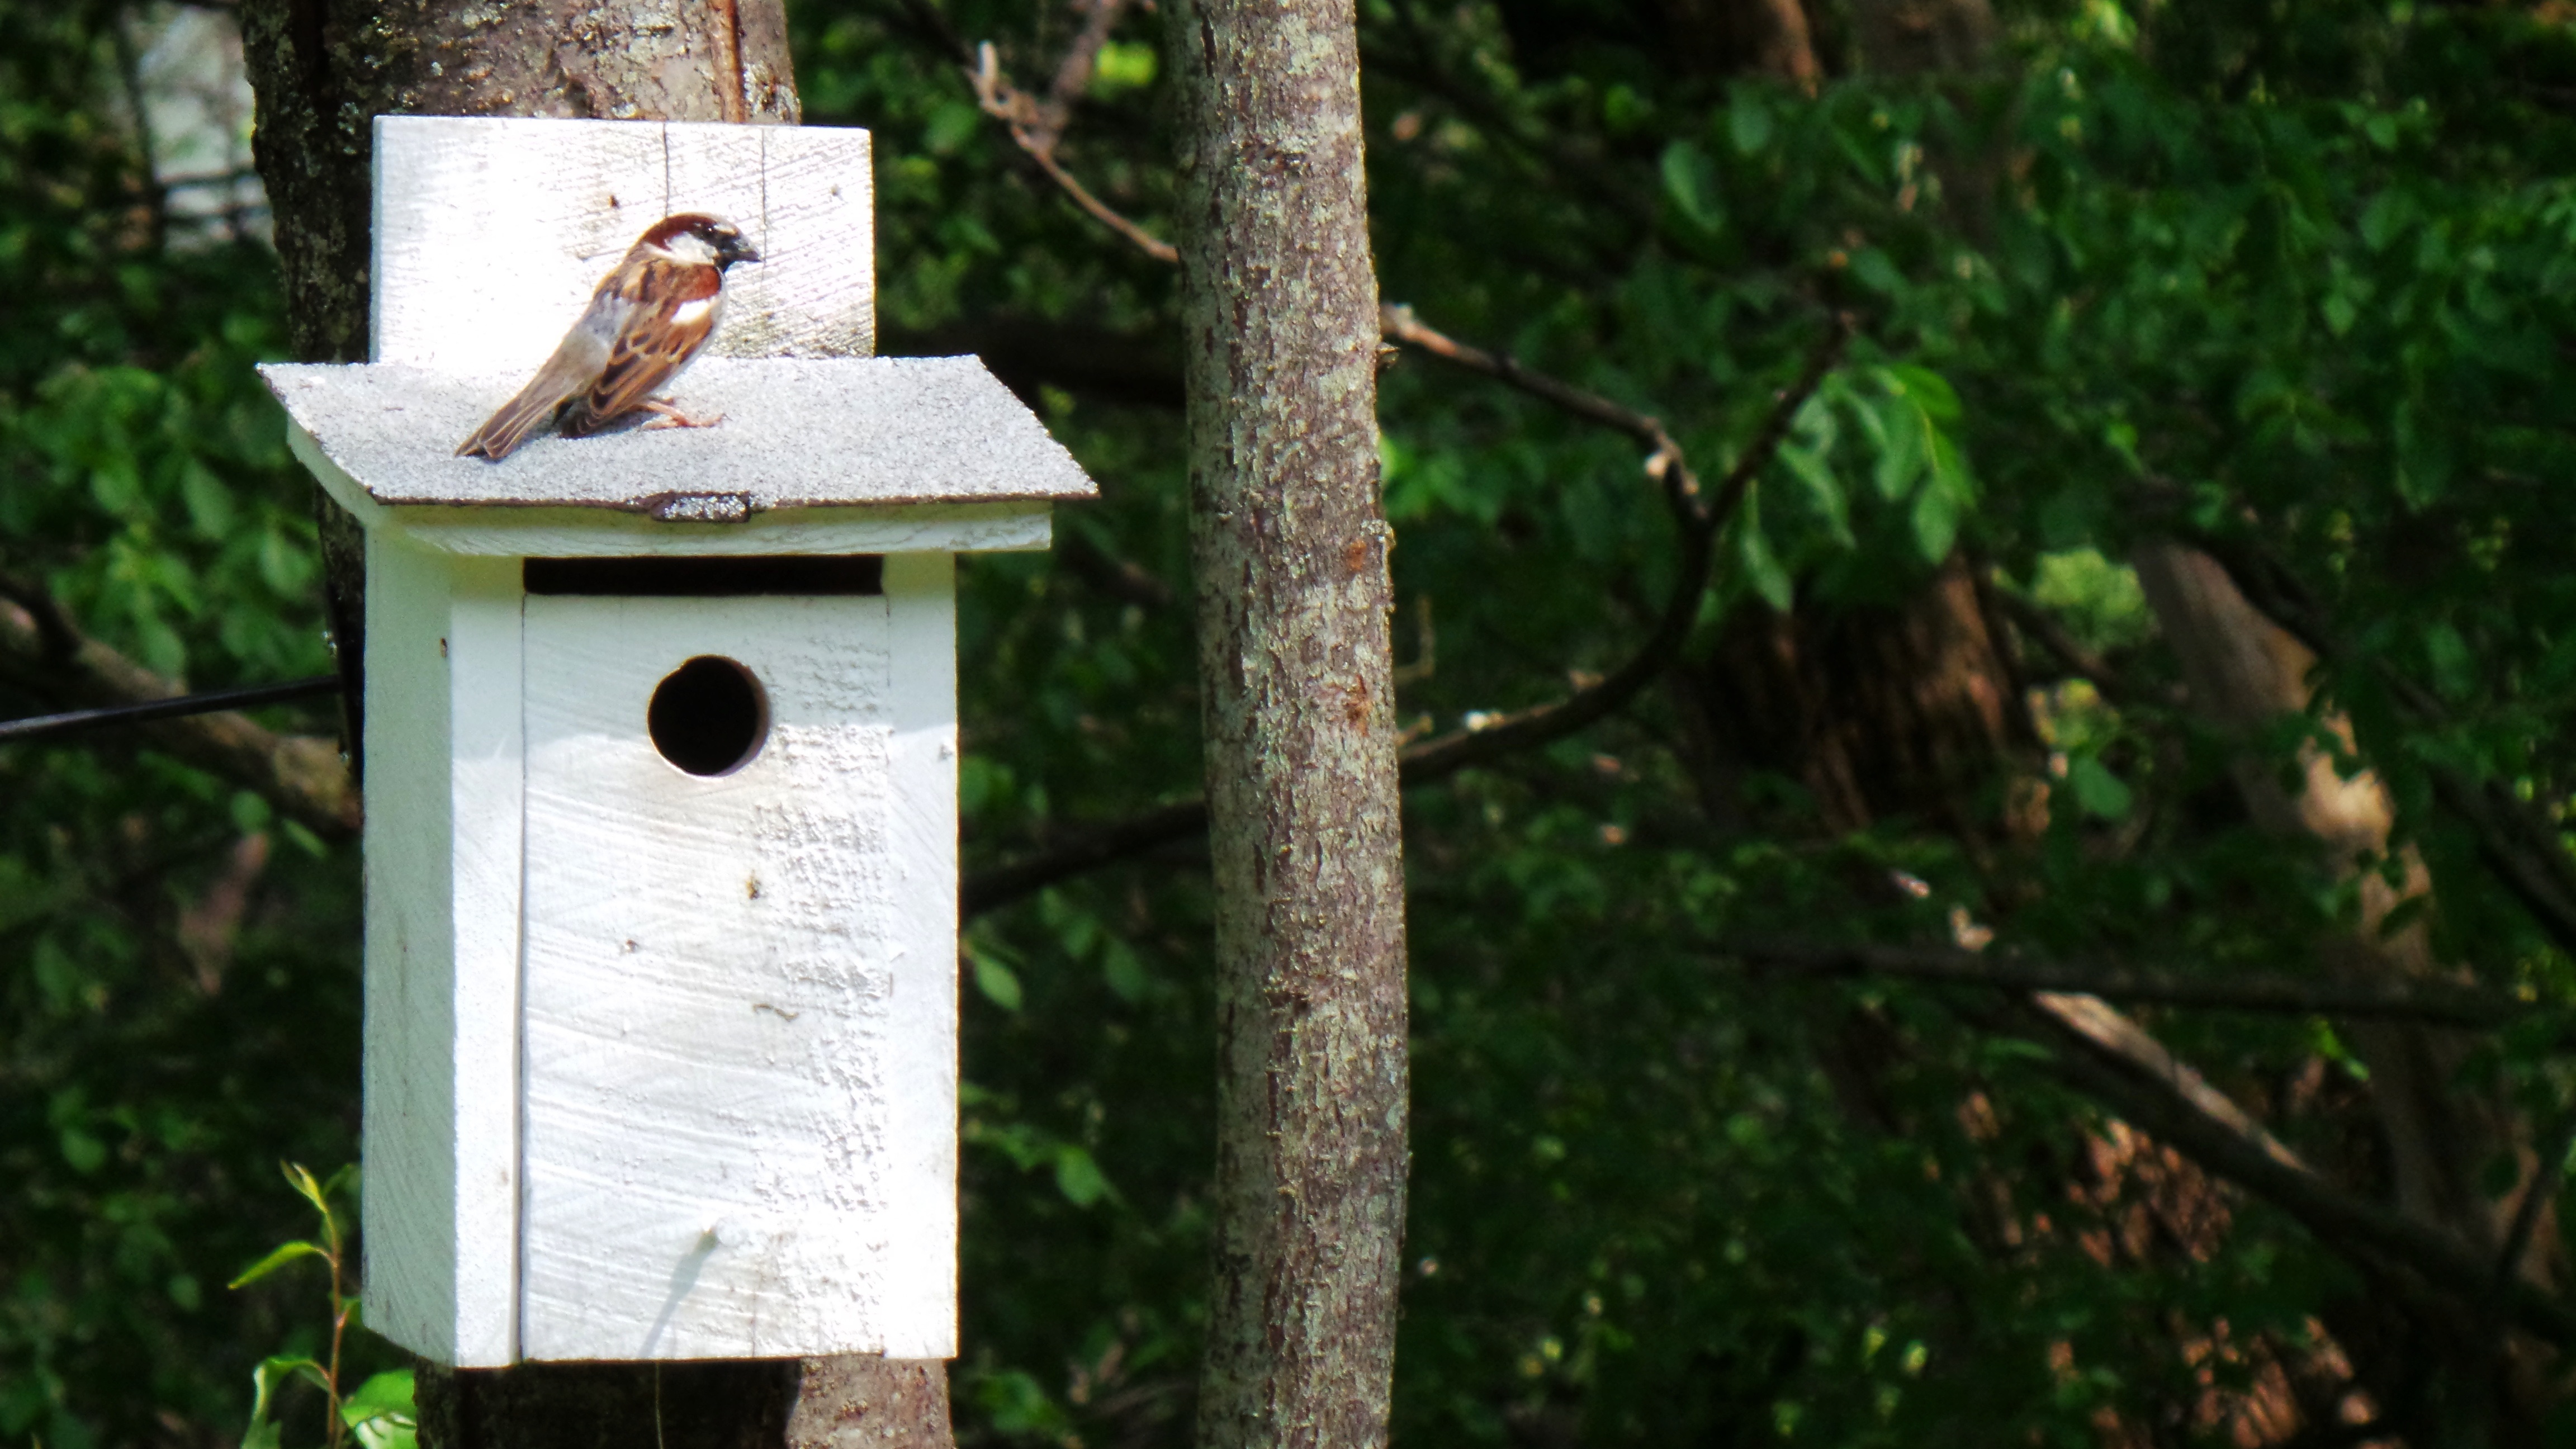
bird, wildlife, green, fauna, birdhouse, bird feeder